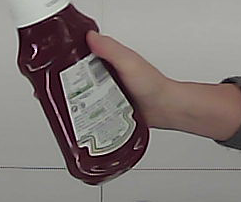
Product: heinz_ketchup